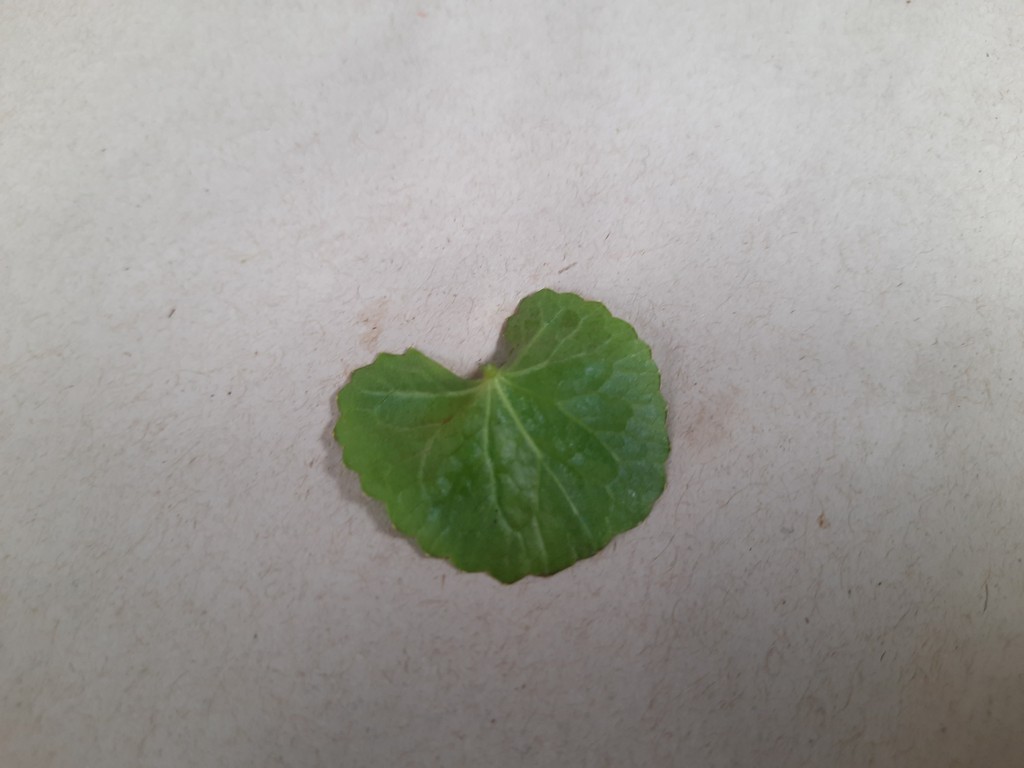
Label: Healthy